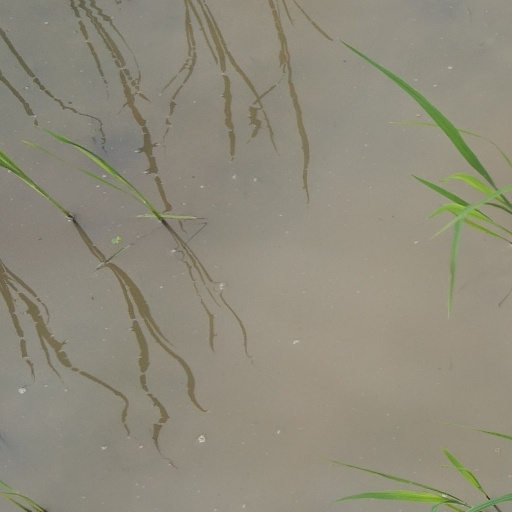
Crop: rice